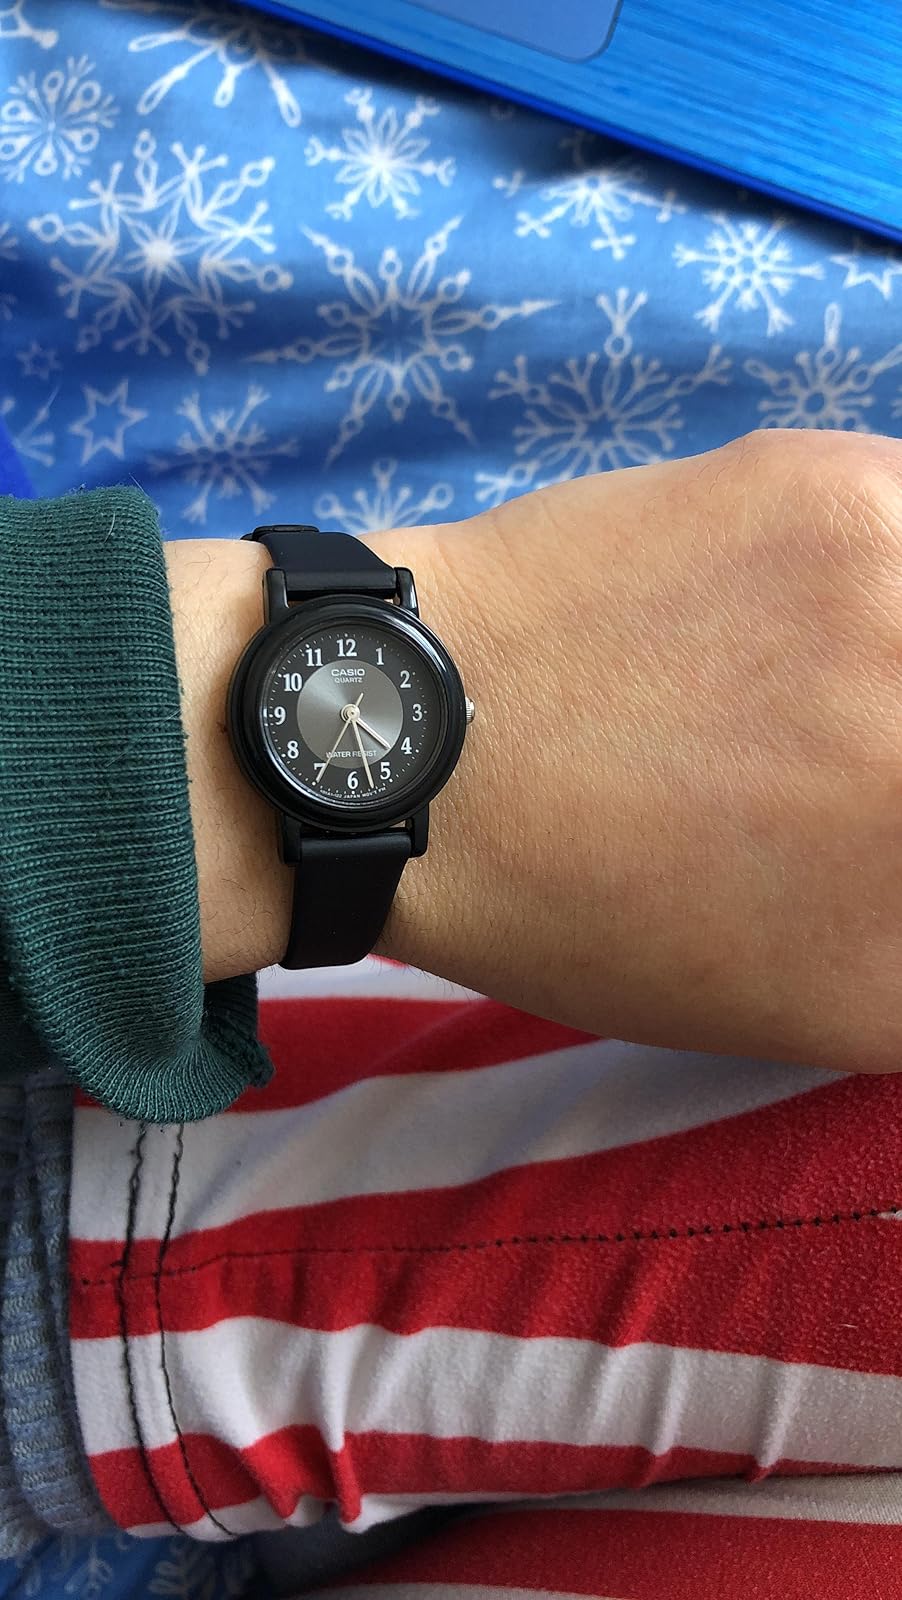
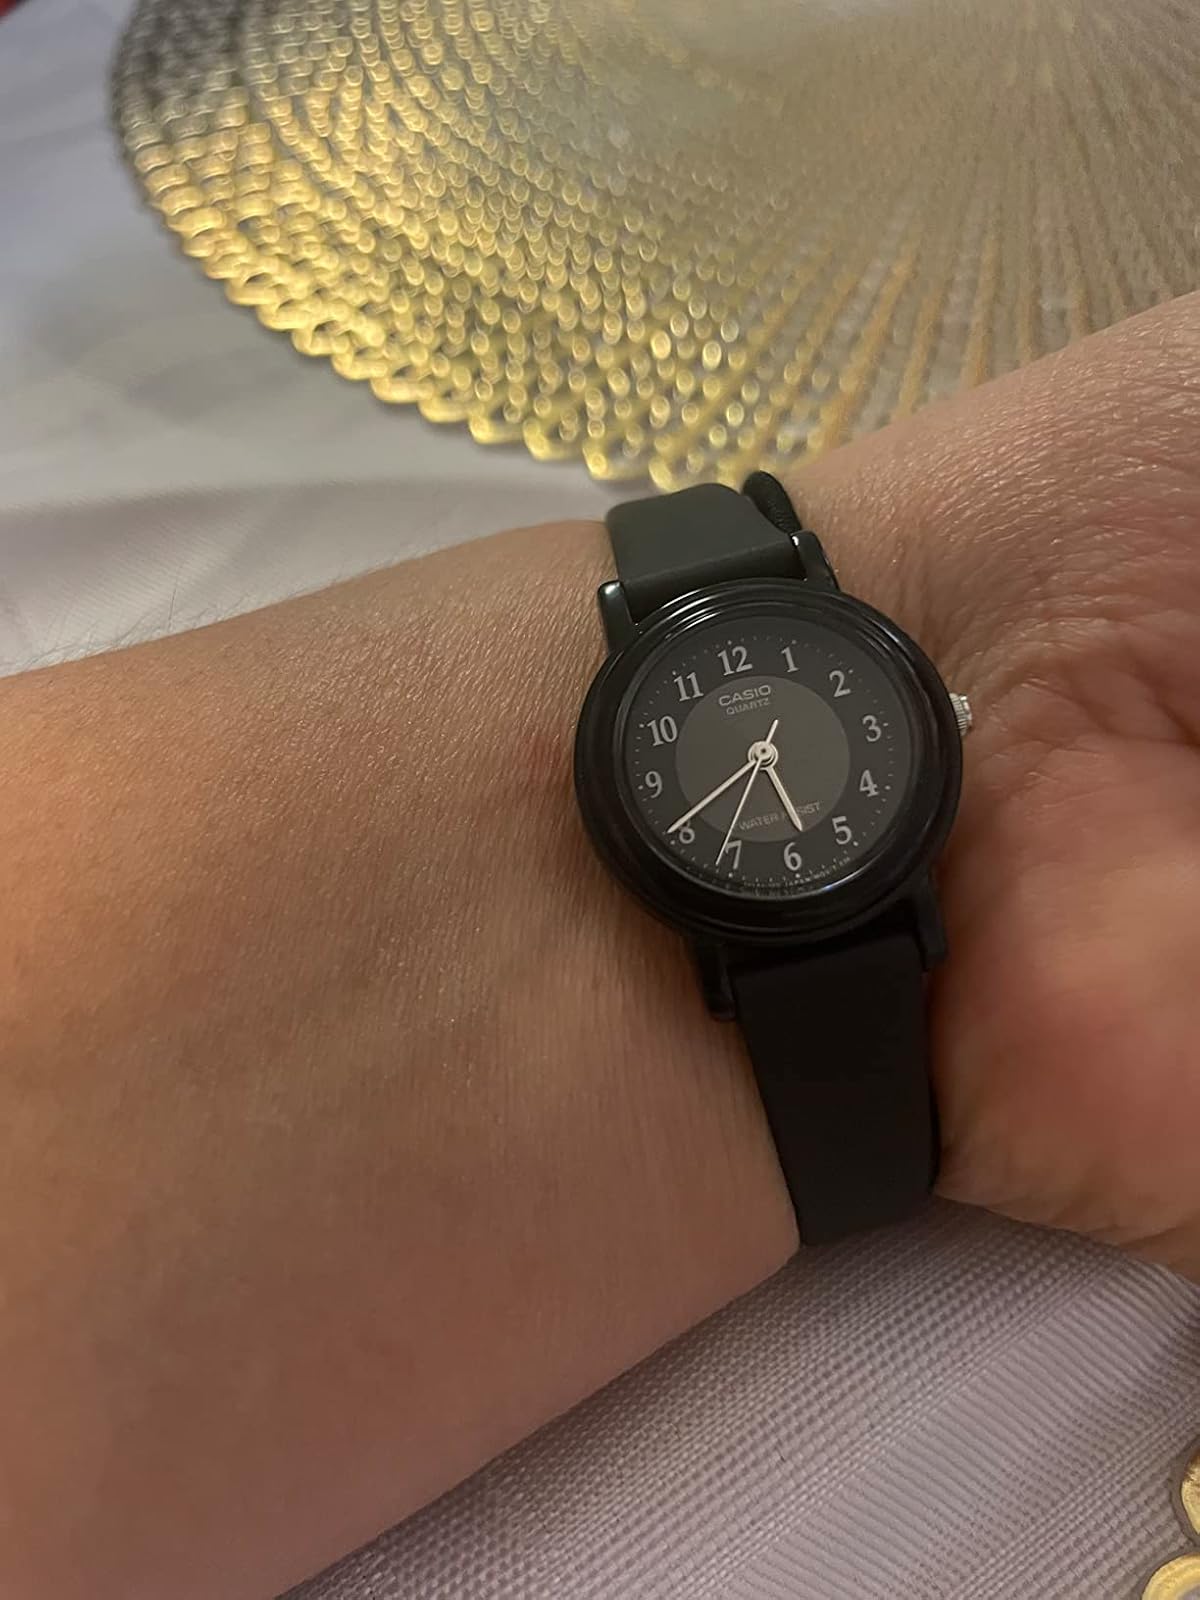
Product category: accessories_watch
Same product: yes